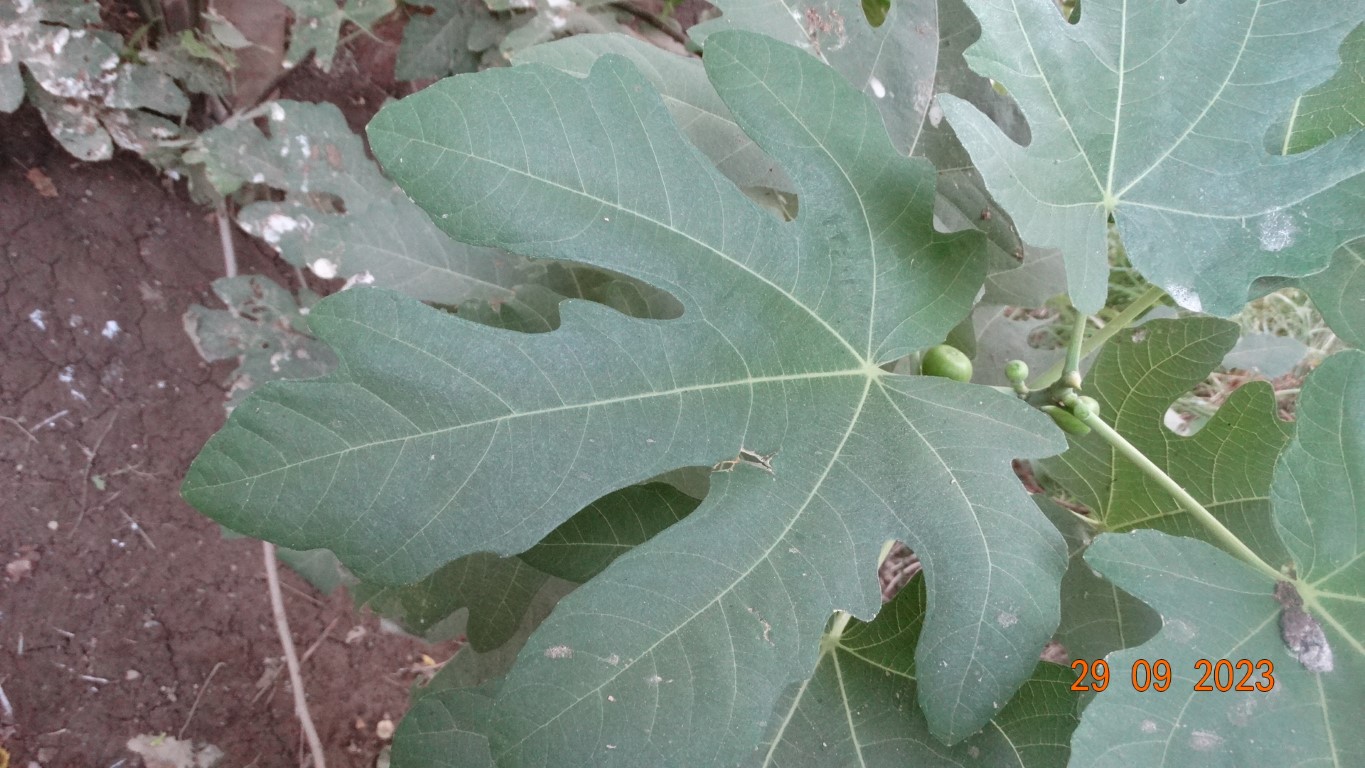
Label: healthy